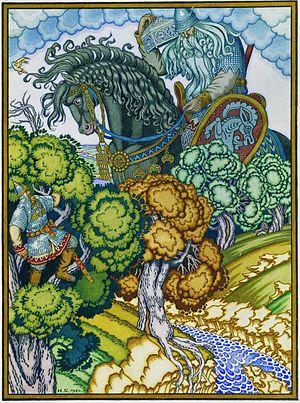
Le bogatyr est un héros des contes et bylines réalisant des prouesses à caractère patriotique ou religieux dans les avant-postes de l’ancienne Rus'. L’analyse des annales et documents historiques de l’époque montre que certains exploits sont avérés.